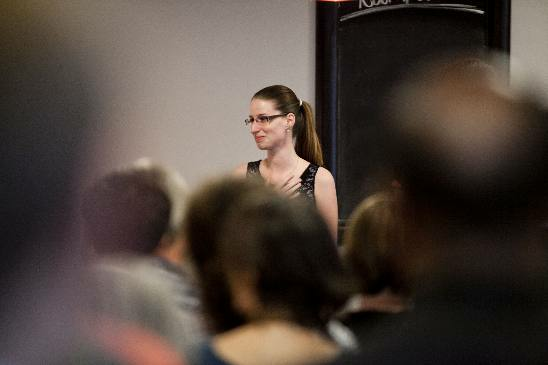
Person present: Yes